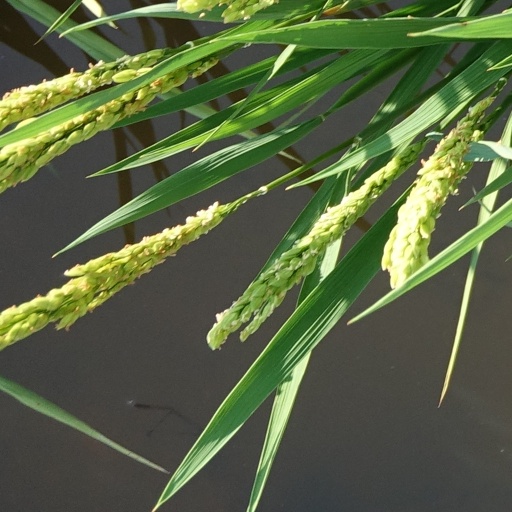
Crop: rice